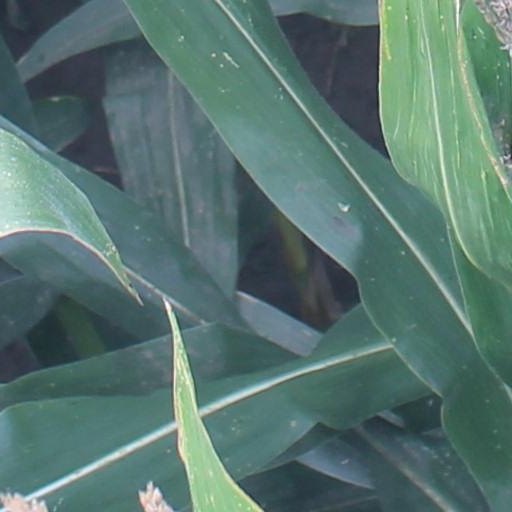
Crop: maize; corn